Timothy Geithner

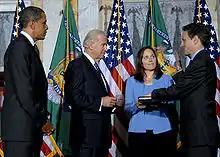
Geithner was sworn in as Treasury Secretary on January 26, 2009

During the 2008 presidential campaign, Geithner was rumored to be a possible choice for Treasury Secretary for both John McCain and Barack Obama. On November 24, 2008, President-elect Barack Obama announced his intention to nominate Geithner to be Treasury Secretary.